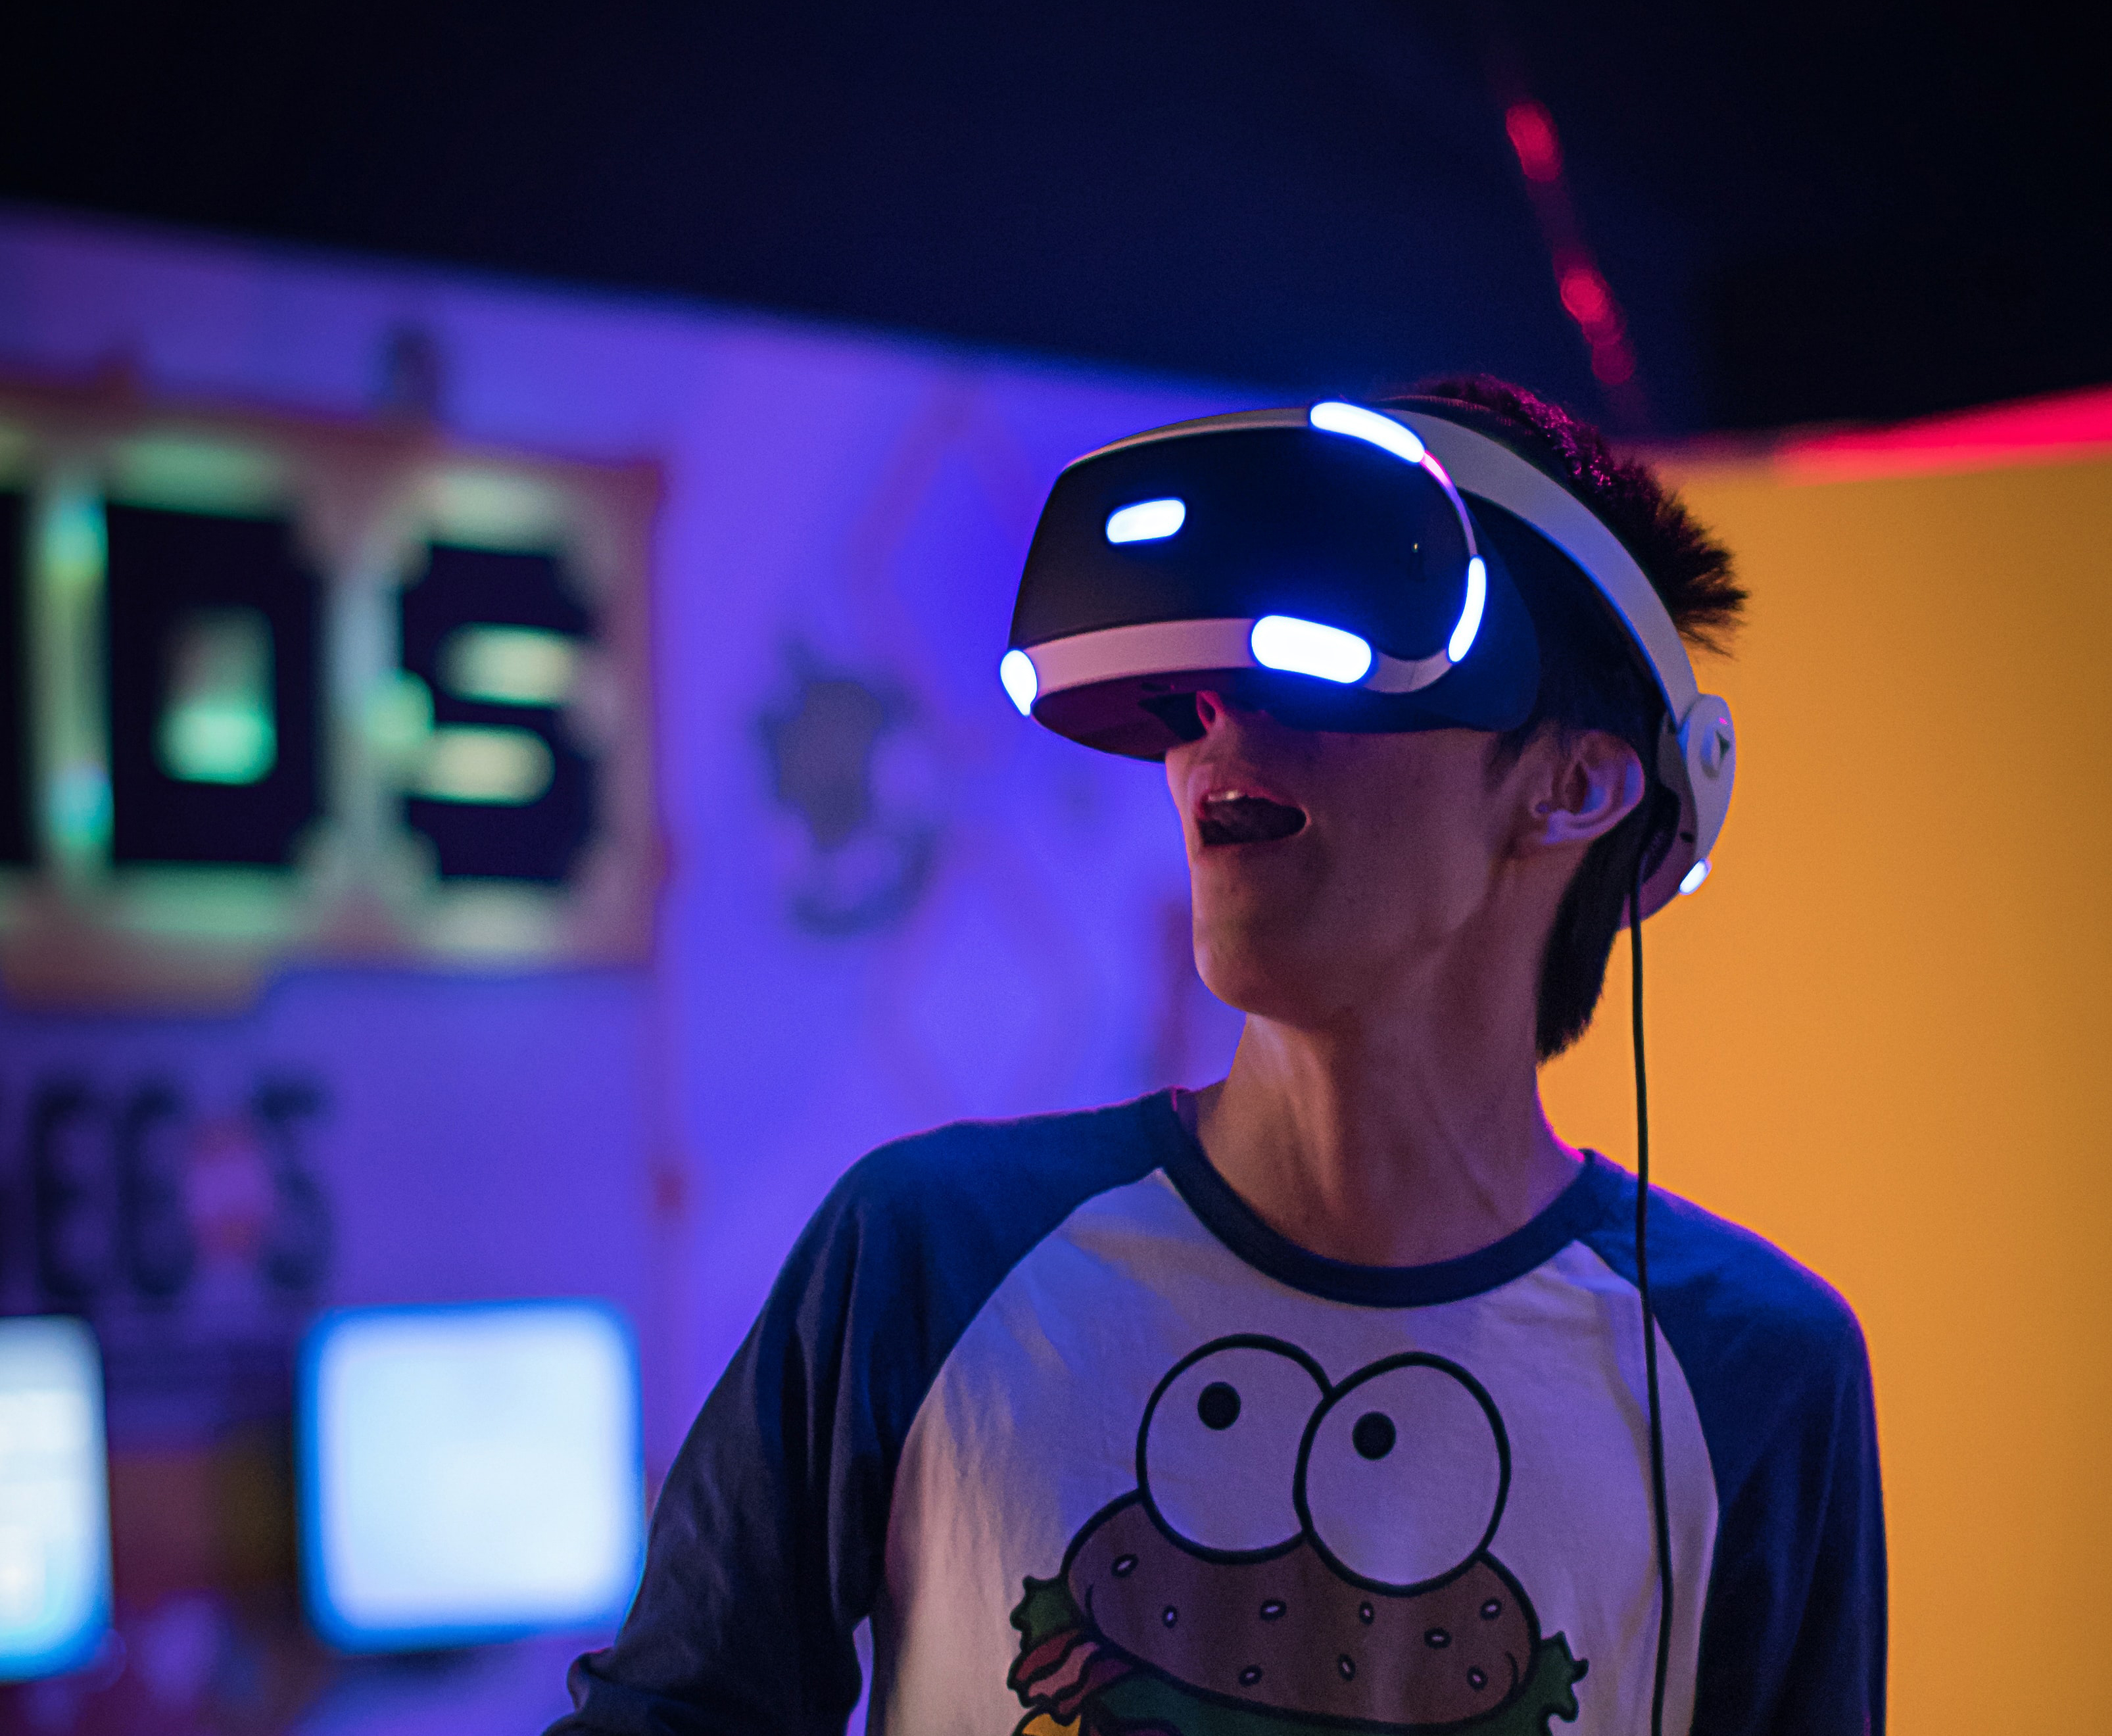
tech, technology, vr, vr headset, headset, boy, gaming, virtual reality, blue, violet, cobalt blue, purple, electric blue, cool, fun, Visual effect lighting, personal protective equipment